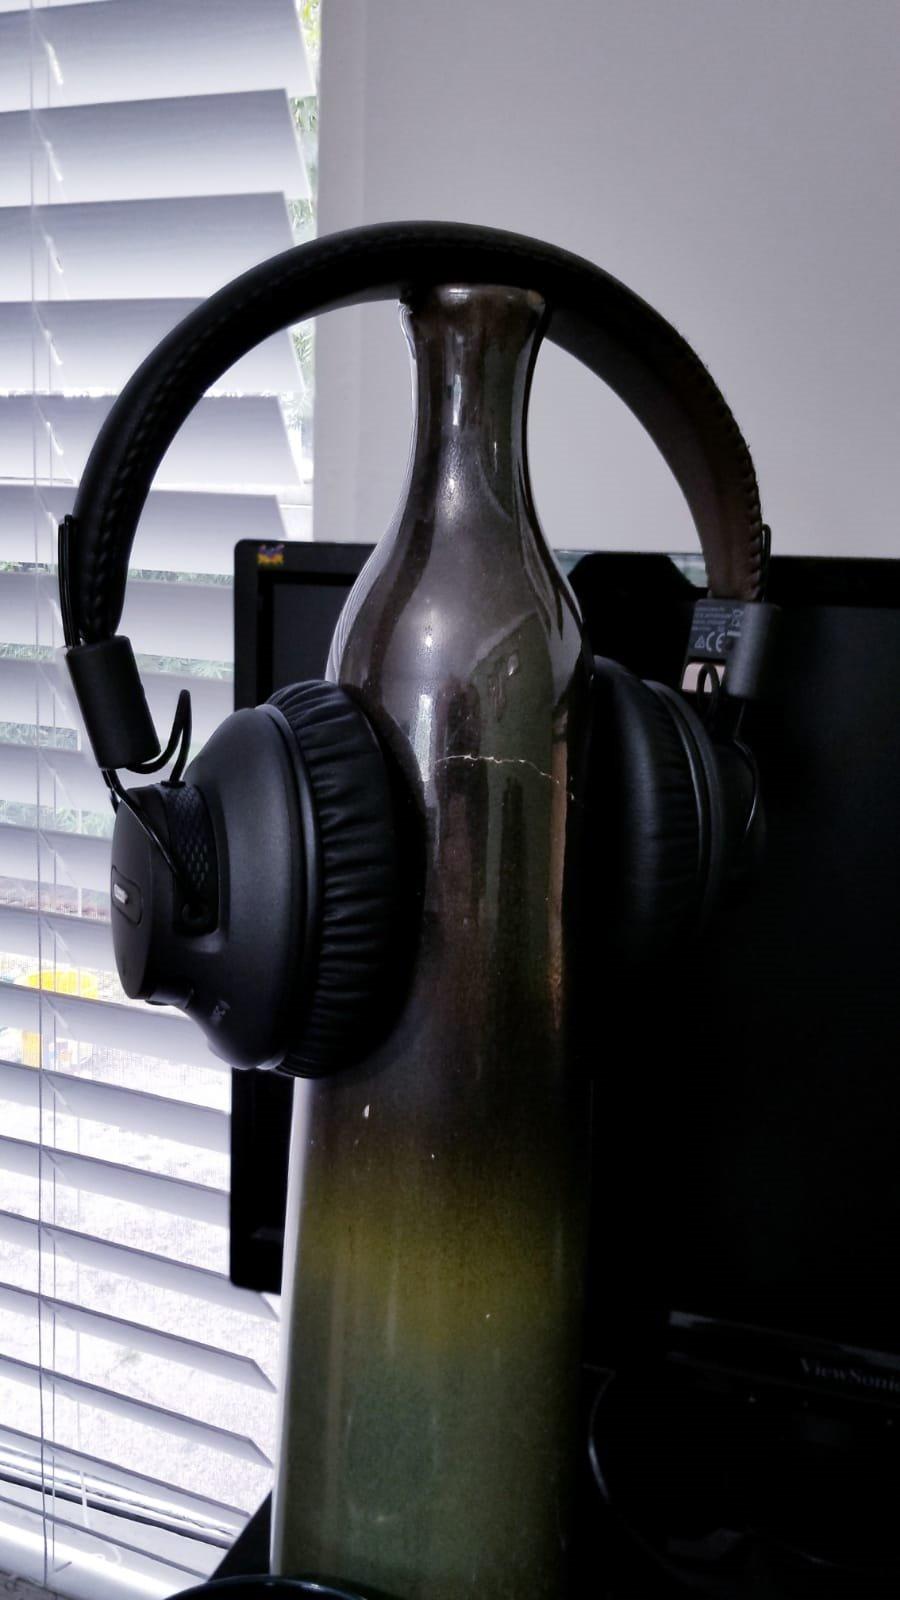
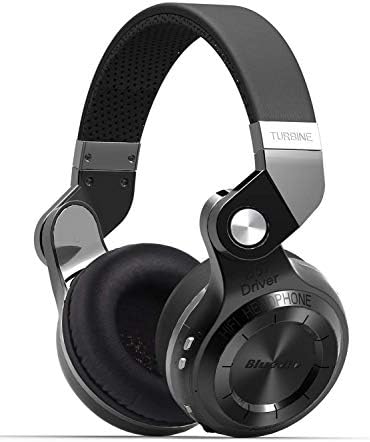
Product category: headphones
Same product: no